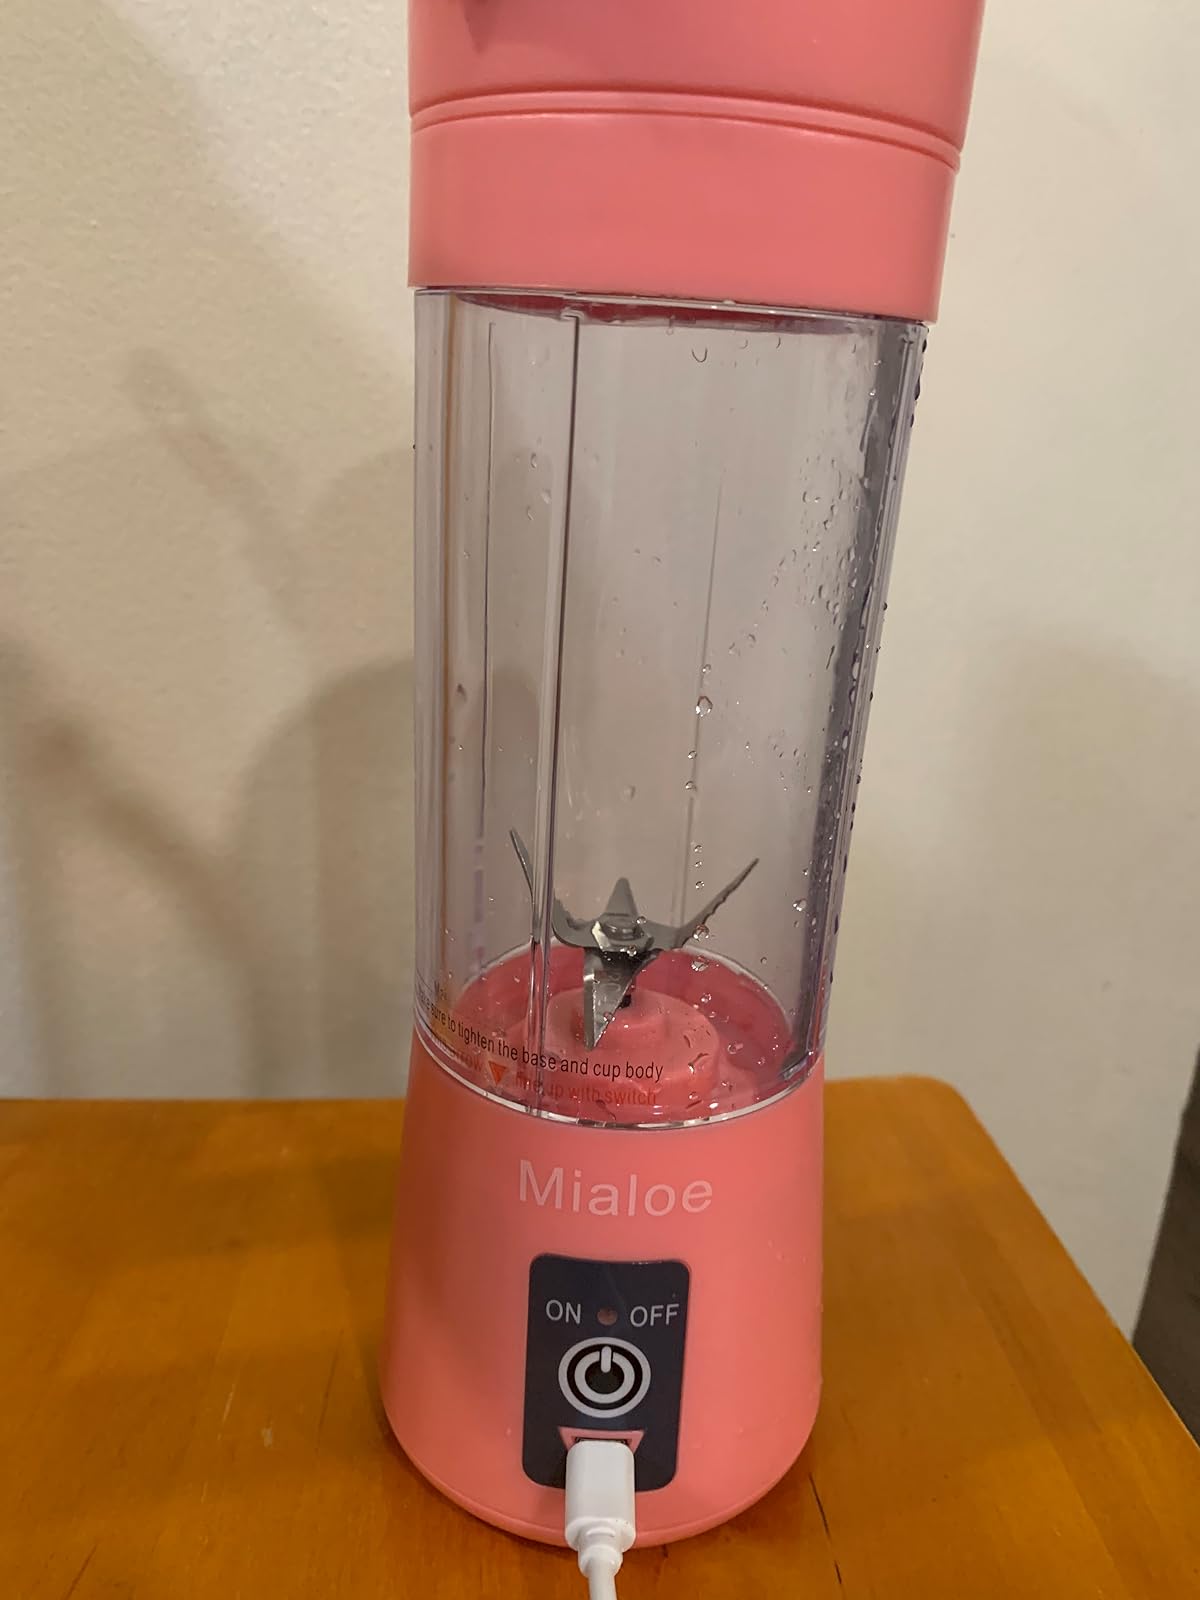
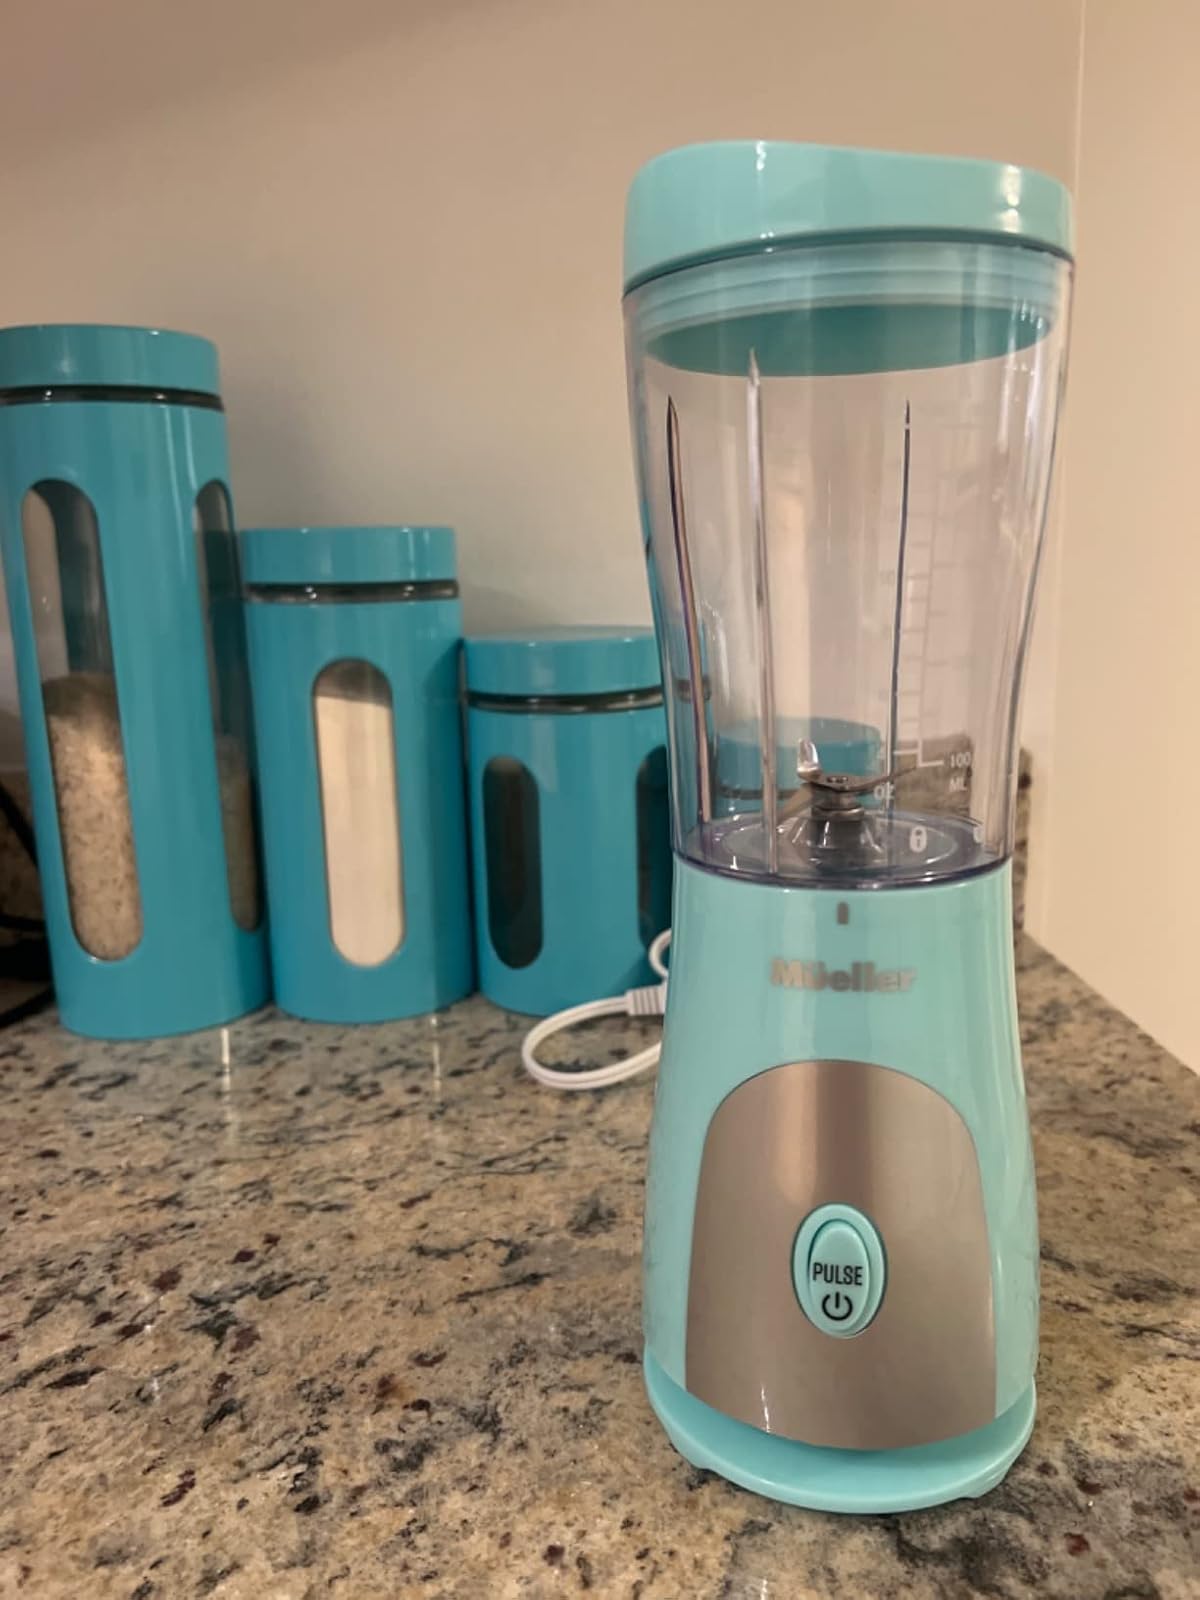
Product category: items_blender
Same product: no